Ford LTD Crown Victoria

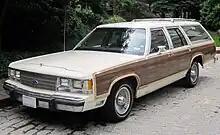
1991 Ford LTD Country Squire (woodgrain trim)

From 1980 to 1982, Ford marketed the LTD Crown Victoria name as the highest-trim version of the Ford LTD. For 1983, Ford enacted an extensive revision of its full-size and mid-size vehicles, affecting both Ford and Lincoln-Mercury in North America. The Ford brand split the LTD nameplate into two product ranges, with the 1979-1982 full-size LTD renamed the LTD Crown Victoria and the LTD nameplate adopted for its mid-size sedan, replacing the Granada (updated and renamed for 1983).